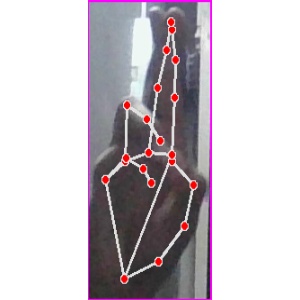
अक्षर: र